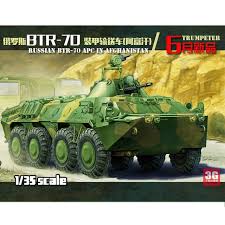
Label: BTR